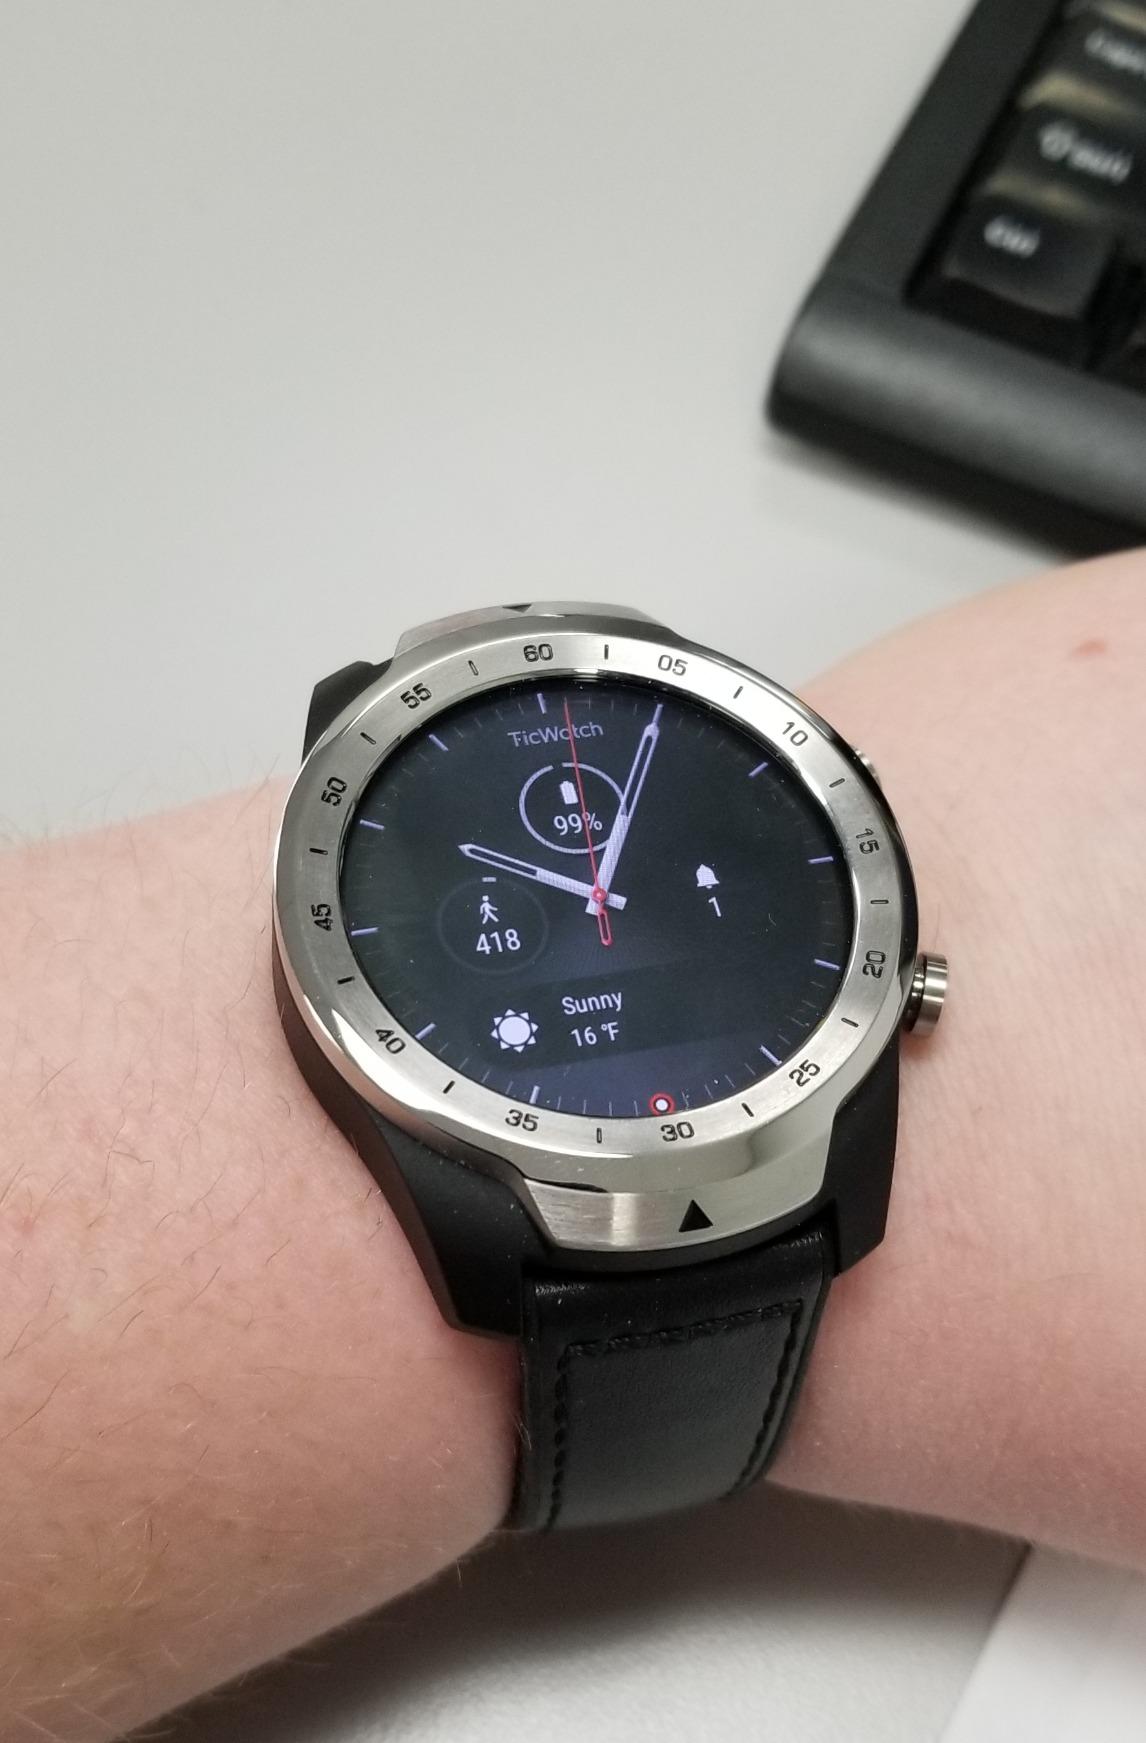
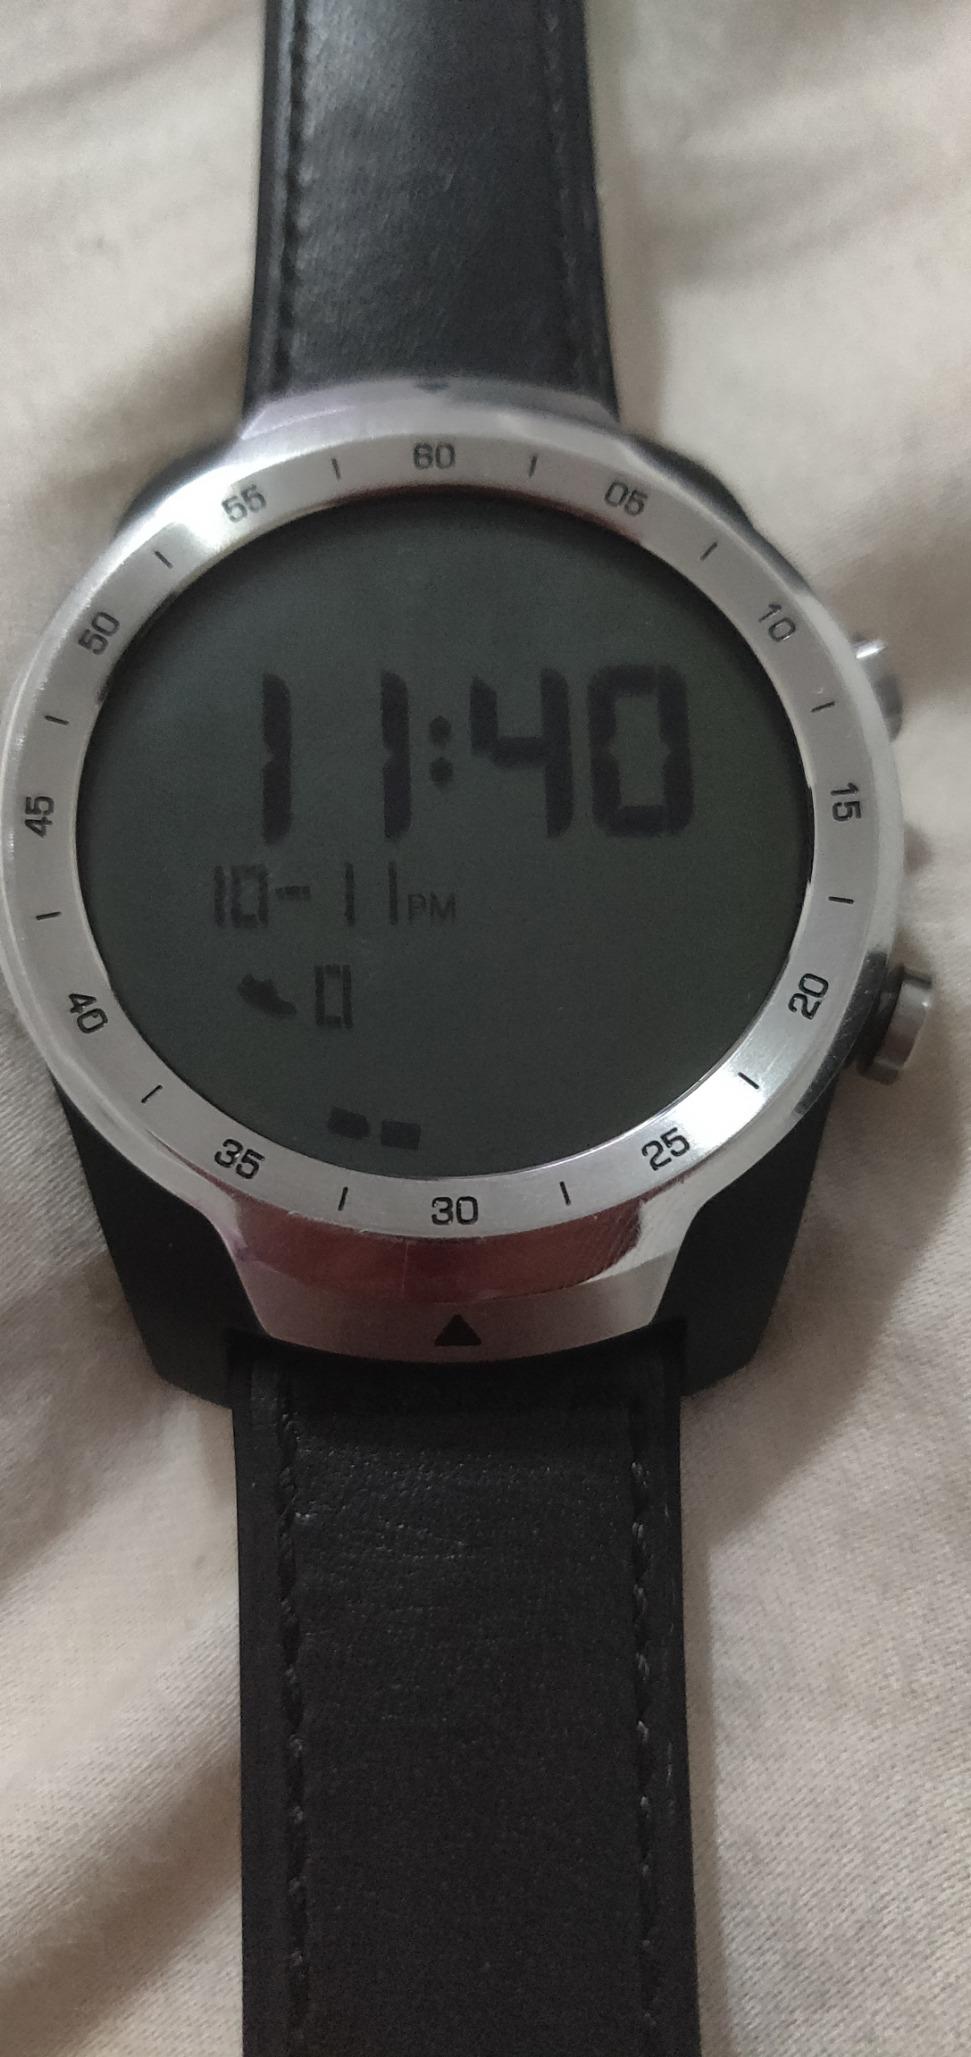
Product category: smartwatch
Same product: yes